Riccardo Gualino

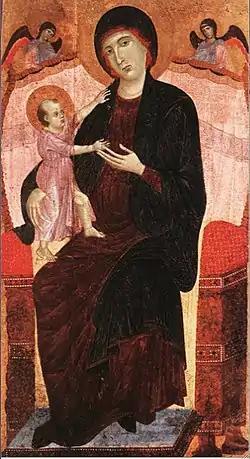
The "Gualino Madonna" by Duccio, from Gualino's art collection

Gualino was a central figure among a group of intellectuals influenced by Piero Gobetti who had vague but inclusive views about European culture. In June 1922 Gualino moved back to Turin, where he became increasingly interested in modern ballet and decided to help diffuse this form of artistic expression in Italy. In September 1922 his wife, Cesarina, organized a gym in the "Castello di Cereseto" and persuaded a group of Russian dancers to move to Turin, where they established a dance school and a theatre, the nucleus for a revival of modern ballet. Gualino was the first to introduce choreographic forms other than ballet to Italy. In 1923 he invited Bella Hutter to dance in his private theatre in Turin, and in 1925 invited Mary Wigman to dance in both his private theatre and in his newly opened "Teatro di Torino".